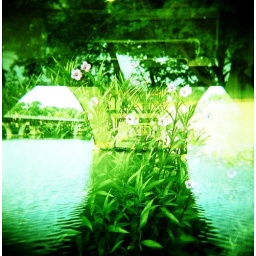
flowers under the bridge